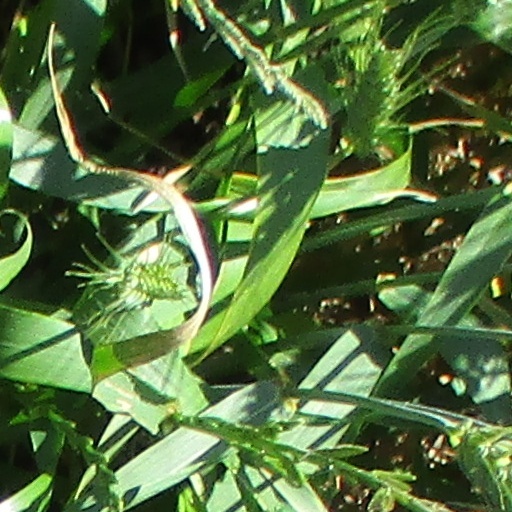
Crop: wheat